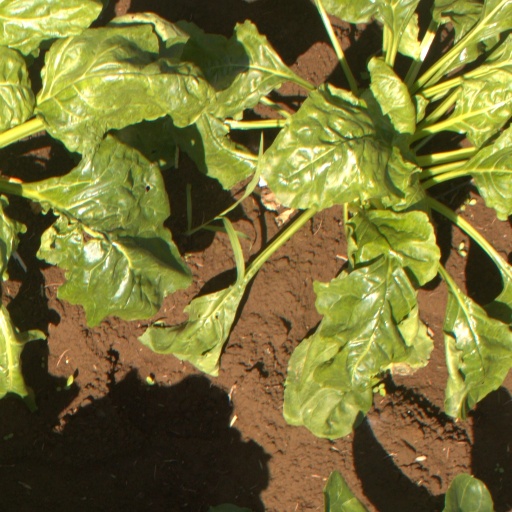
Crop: sugar beet